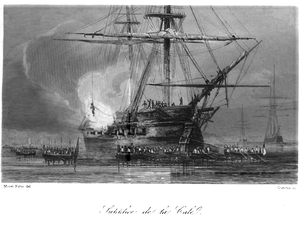
Supplice de la cale, où un matelot était trempé dans la mer jusqu'à trois fois de suite, avec un boulet de canon de 14 kilos attaché aux pieds. Ce supplice était considéré comme barbare dans la marine française. Illustration de La Marine, par Pacini, p. 118 bis.
Le supplice de la cale est une forme de châtiment corporel qui a été en vigueur dans les marines militaires jusqu'au début du XIXᵉ siècle. Son utilisation a été attestée notamment sur des navires anglais, hollandais et français. On « donnait la cale » pour punir des crimes tels que l'incitation à la désobéissance, des voies de fait contre un homme du bord ou des civils à terre.